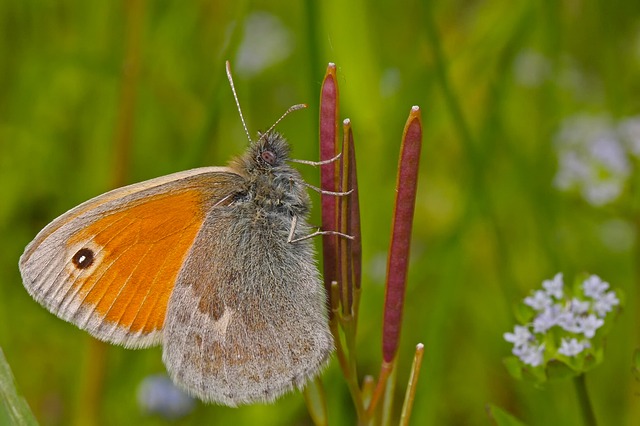
Label: farfalla